Subhash Mukhopadhyay (poet)

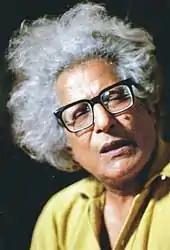
Subhash Mukhopadhyay

Subhash Mukhopadhyay (12 February 1919 – 8 July 2003) was one of the foremost Indian Bengali poets of the 20th century. He is also known as the "podatik kobi" ("foot-soldier poet") in the field of Bengali literature. A book of thirty of Subhash's best known poems in English translation, titled ' As Day is Breaking', was published in 2014 by Anjan Basu, a Bangalore-based writer/critic. The book includes a rather detailed introduction to the poet's work as well. He was honoured with Jnanpith Award in 1991.